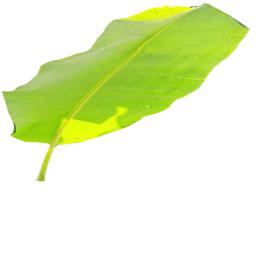
Label: MALBHOG LEAF